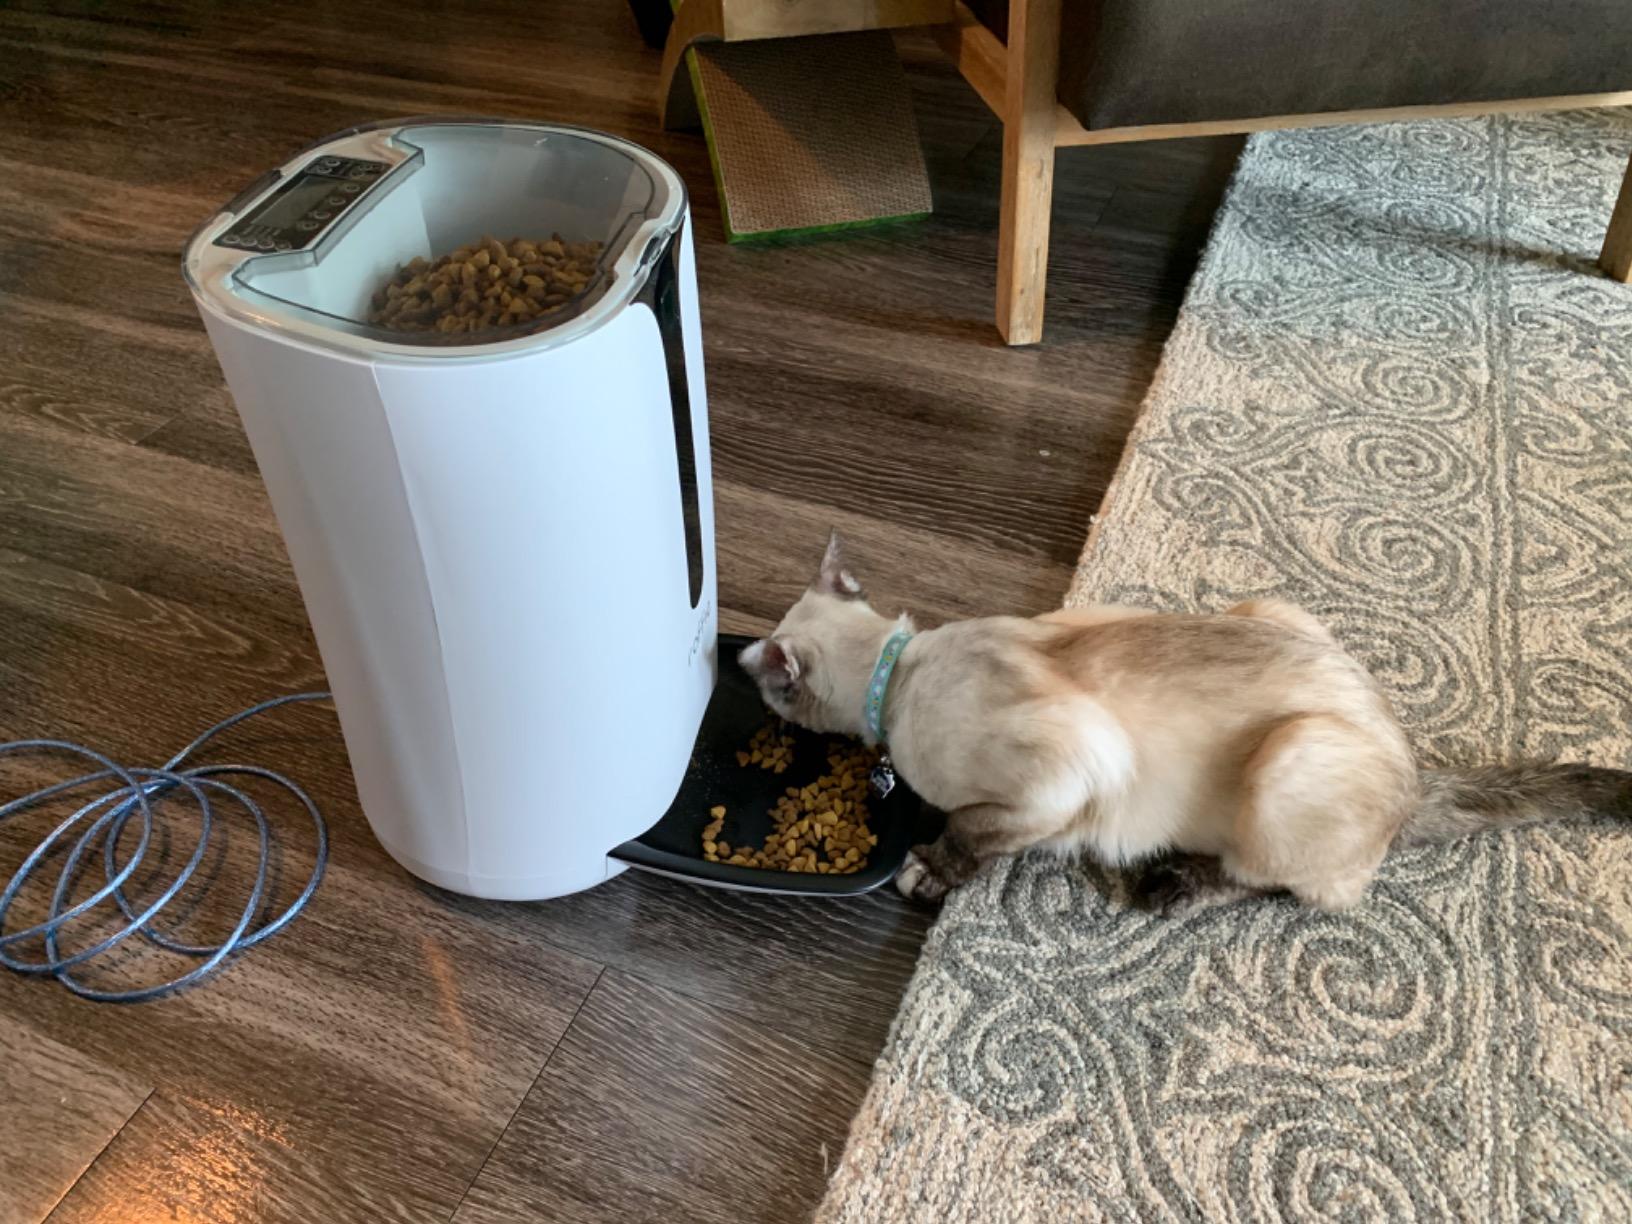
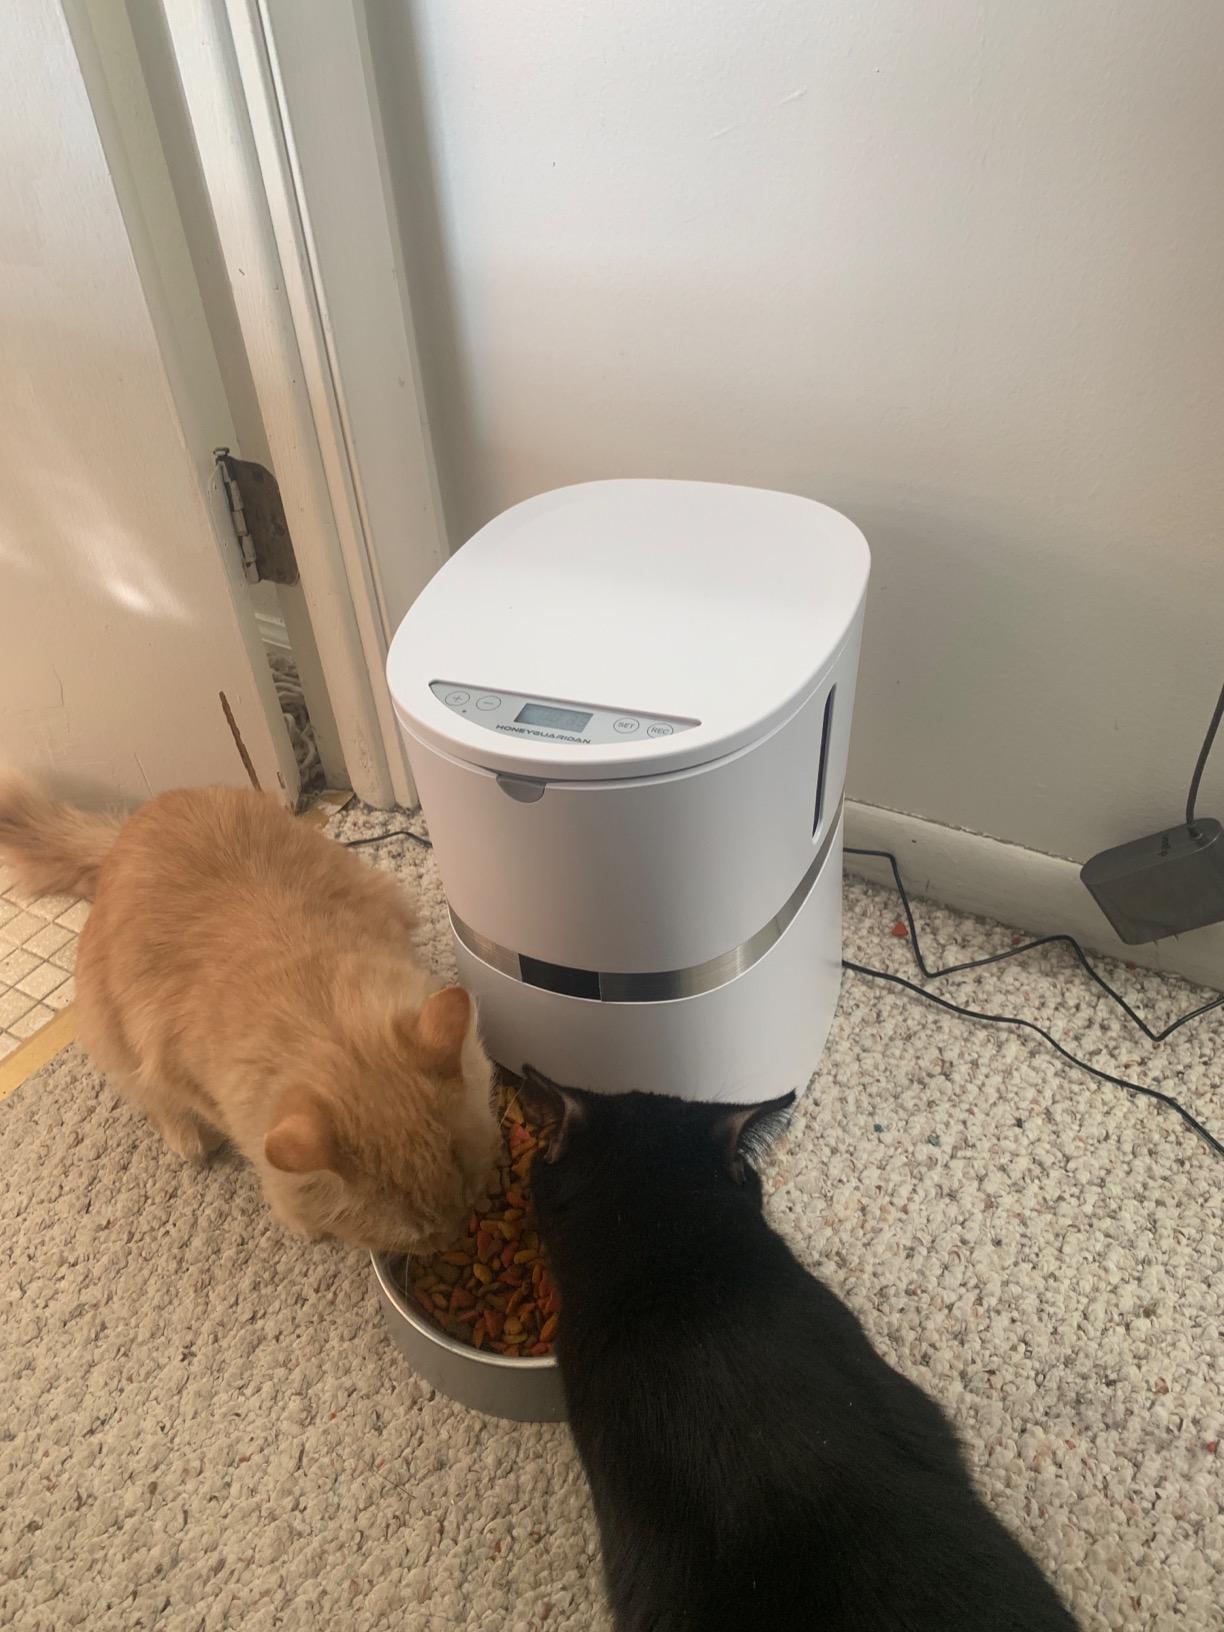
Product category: items_feeder
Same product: no